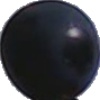
Label: blue_grape